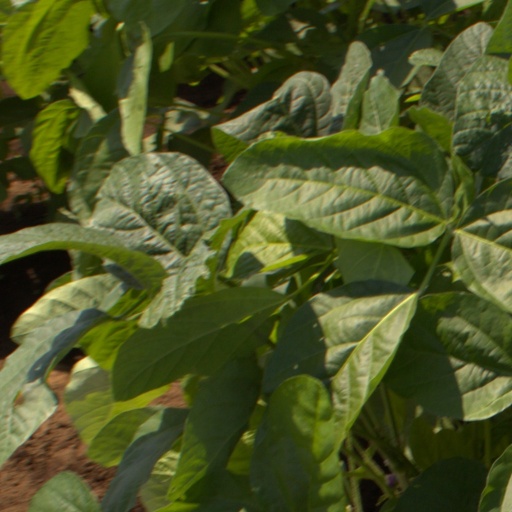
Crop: soybean